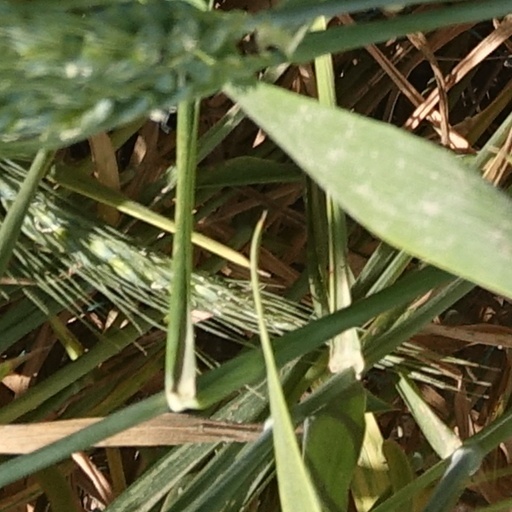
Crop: wheat